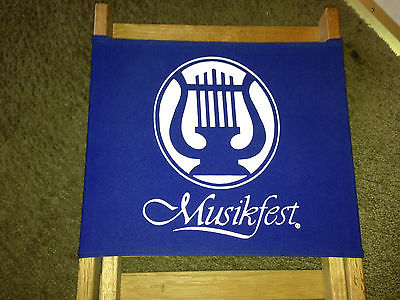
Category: chair